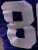
Number: 8